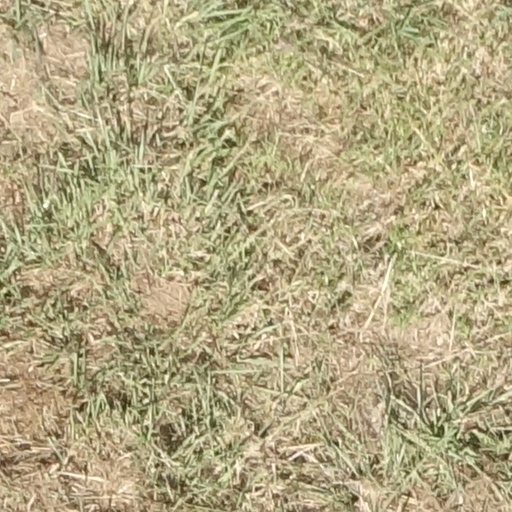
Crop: sorghum